Weigh house

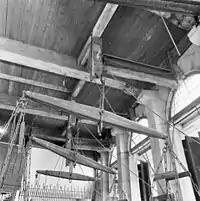
Original interior of the weigh house of Hoorn. The scales here are made of wood, suspended from running beams and movable using overhead trolleys

Beginning in the 17th century in Holland, due to the special political and economic conditions of the Republic of the Seven United Provinces, a unique typology devoted to the weighing of merchandise was developed. Known as the (monofunctional) weigh house, it differs from the other buildings in feudal absolutist Europe that accommodated weighing at this time, because its ground floor is exclusively devoted to the function of weighing. The main reasons for the emergence of this typology include the abolition of the staple right in connection with the creation of the free movement of goods within the country in combination with the concentration of Dutch agriculture on the production of dairy products, such as butter and cheese, at that time. Whereas the mass of some foodstuffs, such as grains, was often determined using hollow measures, provisions such as butter and cheese had to be weighed to determine their weight.